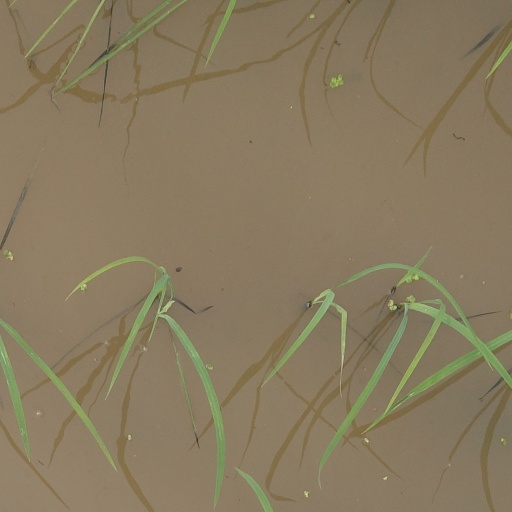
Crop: rice